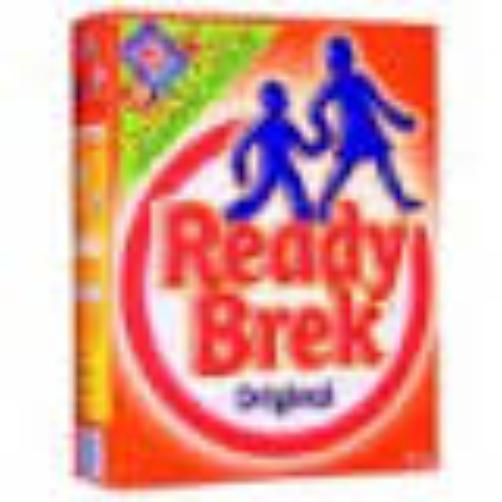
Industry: Food